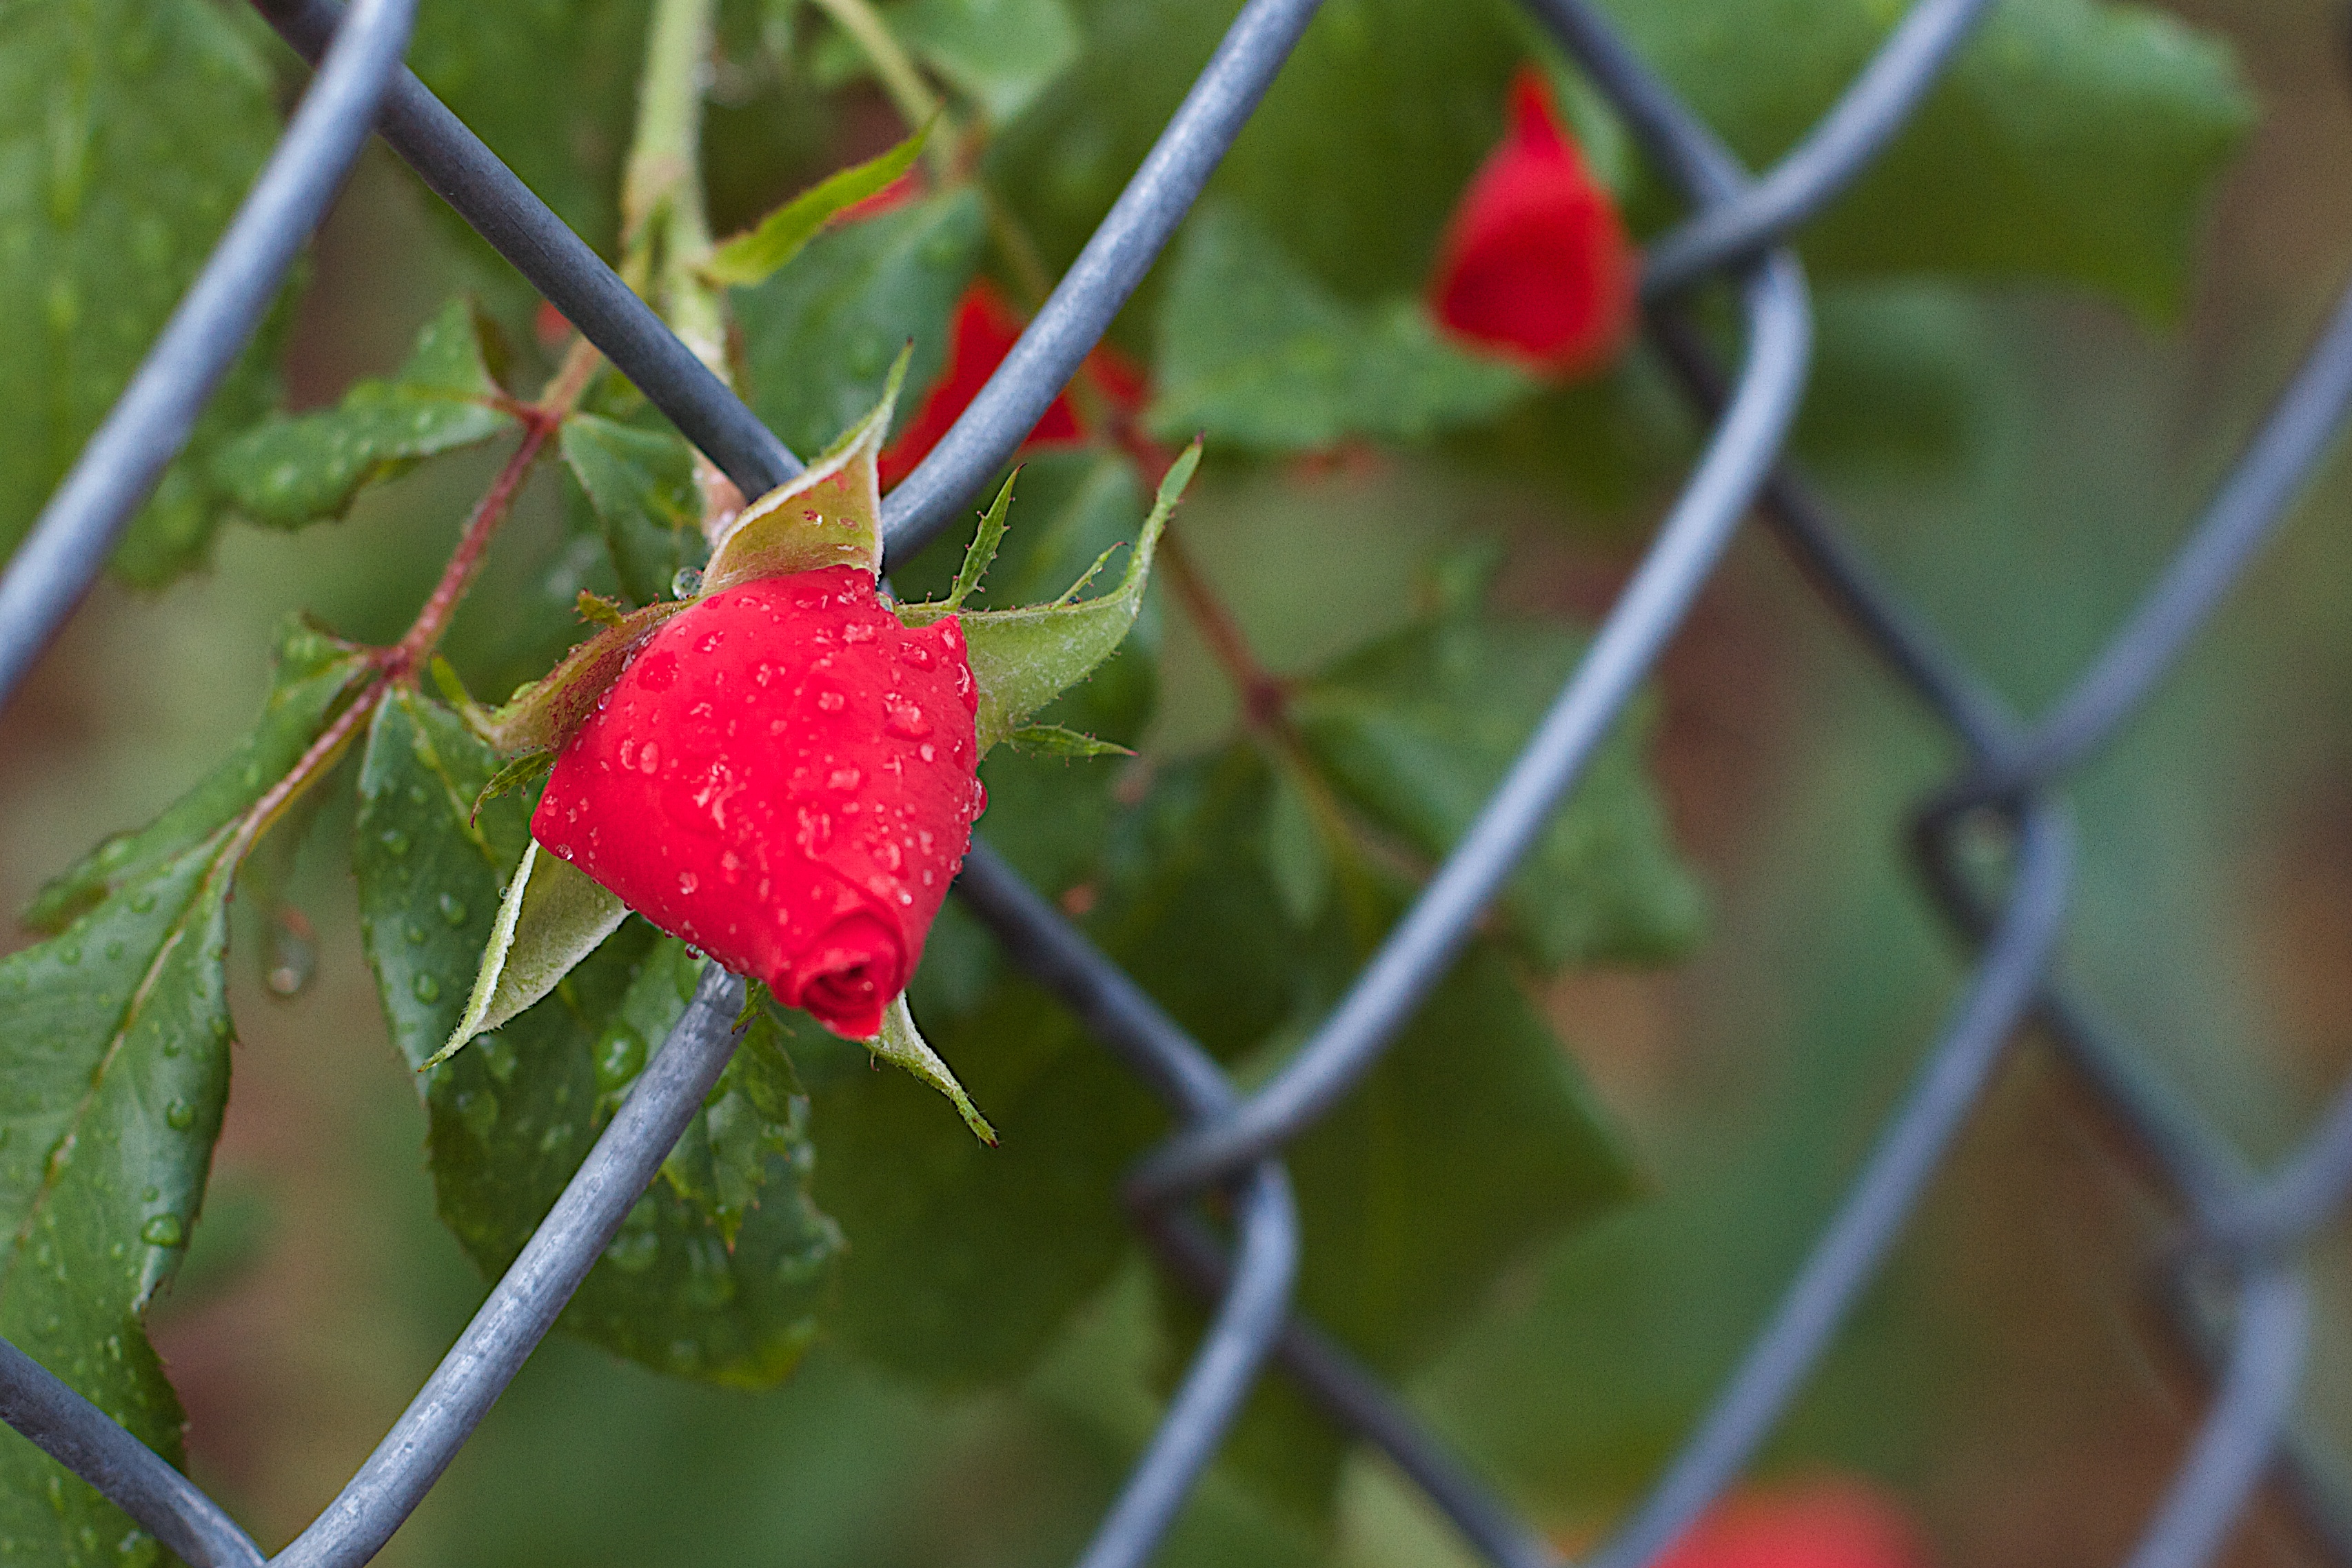
branch, plant, fruit, leaf, flower, food, produce, botany, flora, shrub, macro photography, flowering plant, plant stem, land plant, thorns spines and prickles